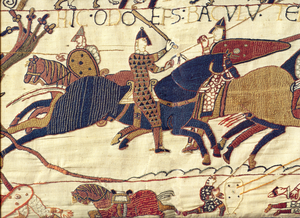
Kølle (våben) / Vikingetid og middelalder
Bayeuxtapetet: Odo af Bayeux, normannisk biskop, bevæbnet med en simpel kølle i Slaget ved Hastings 1066
Kølle er et knusende våben udviklet af trækøllen og er formodentlig et af de ældste af alle våben. En primitiv form er en baculum. Allerede i stenalderen begyndte man at udvide rækkevidde og slagkraft ved hjælp af runde eller hammerformede hoveder af sten.